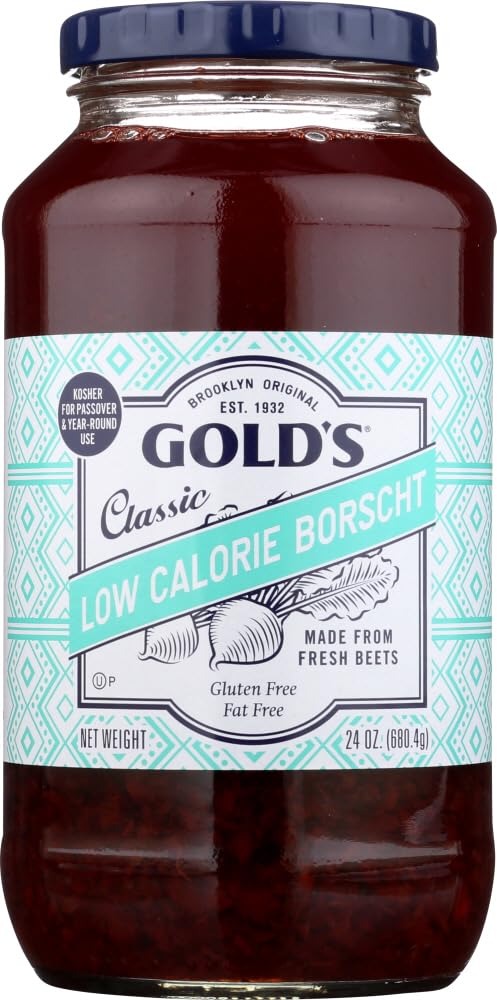
Item Name: Gold's Borscht, Low Carb, 24-Ounce Glass Bottle(Pack of 6)
Product Description: Grocery
Value: 144.0
Unit: Ounce

Price: 3.5